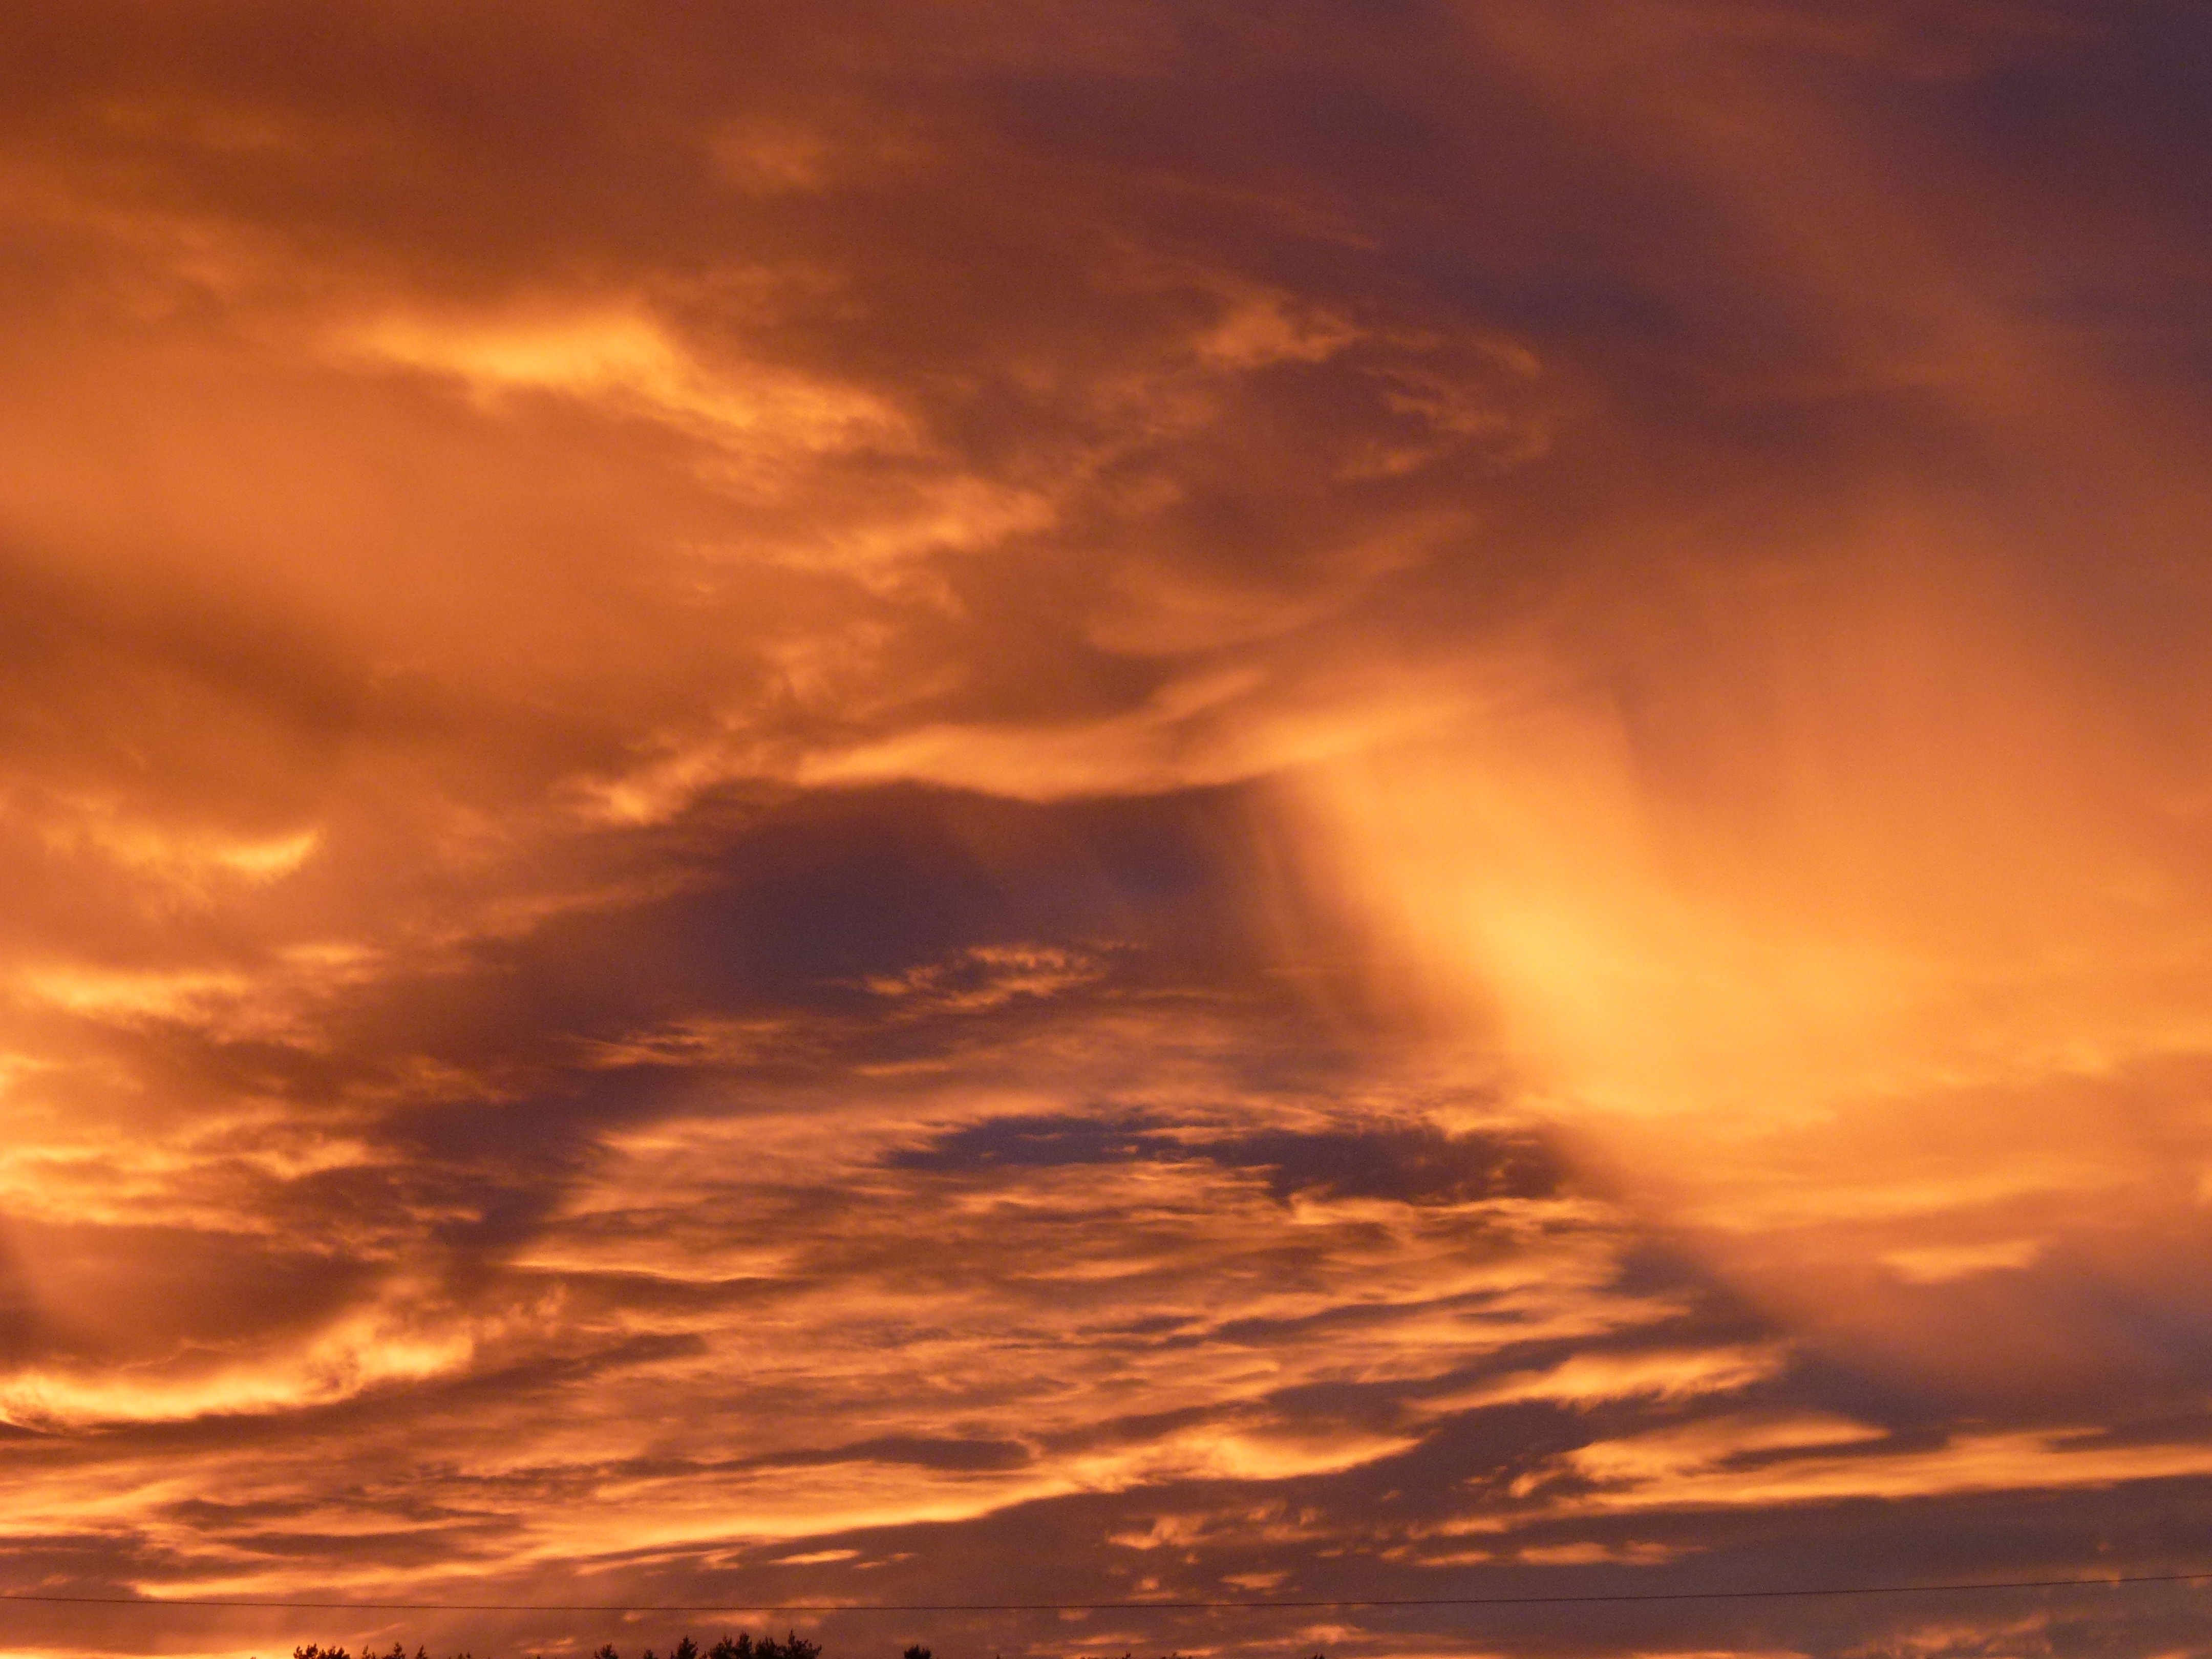
sea, horizon, cloud, sky, sun, sunrise, sunset, sunlight, morning, dawn, atmosphere, dusk, evening, cumulus, abendstimmung, afterglow, evening sky, at dusk, meteorological phenomenon, red sky at morning